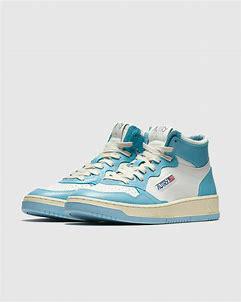
Brand: Autry
Model: Action Shoes Autry Action Autry 01